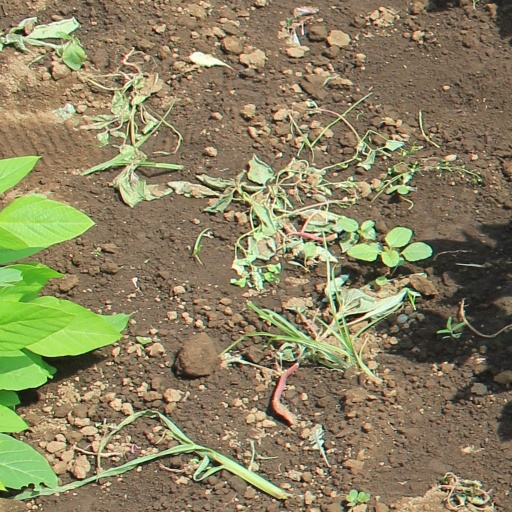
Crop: soybean